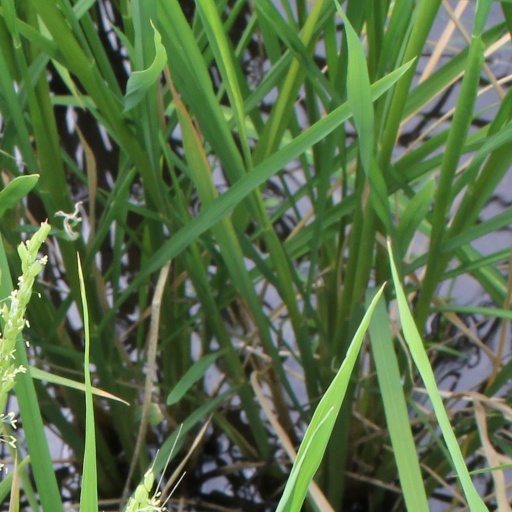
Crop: rice